High jump

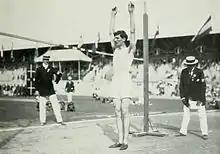
Konstantinos Tsiklitiras during the standing high jump competition at the 1912 Summer Olympics

The first recorded high jump event took place in Scotland in the 19th century. Early jumpers used either an elaborate straight-on approach or a "scissors" technique. In later years, the bar was approached diagonally, and the jumper threw first the inside leg and then the other over the bar in a scissoring motion.